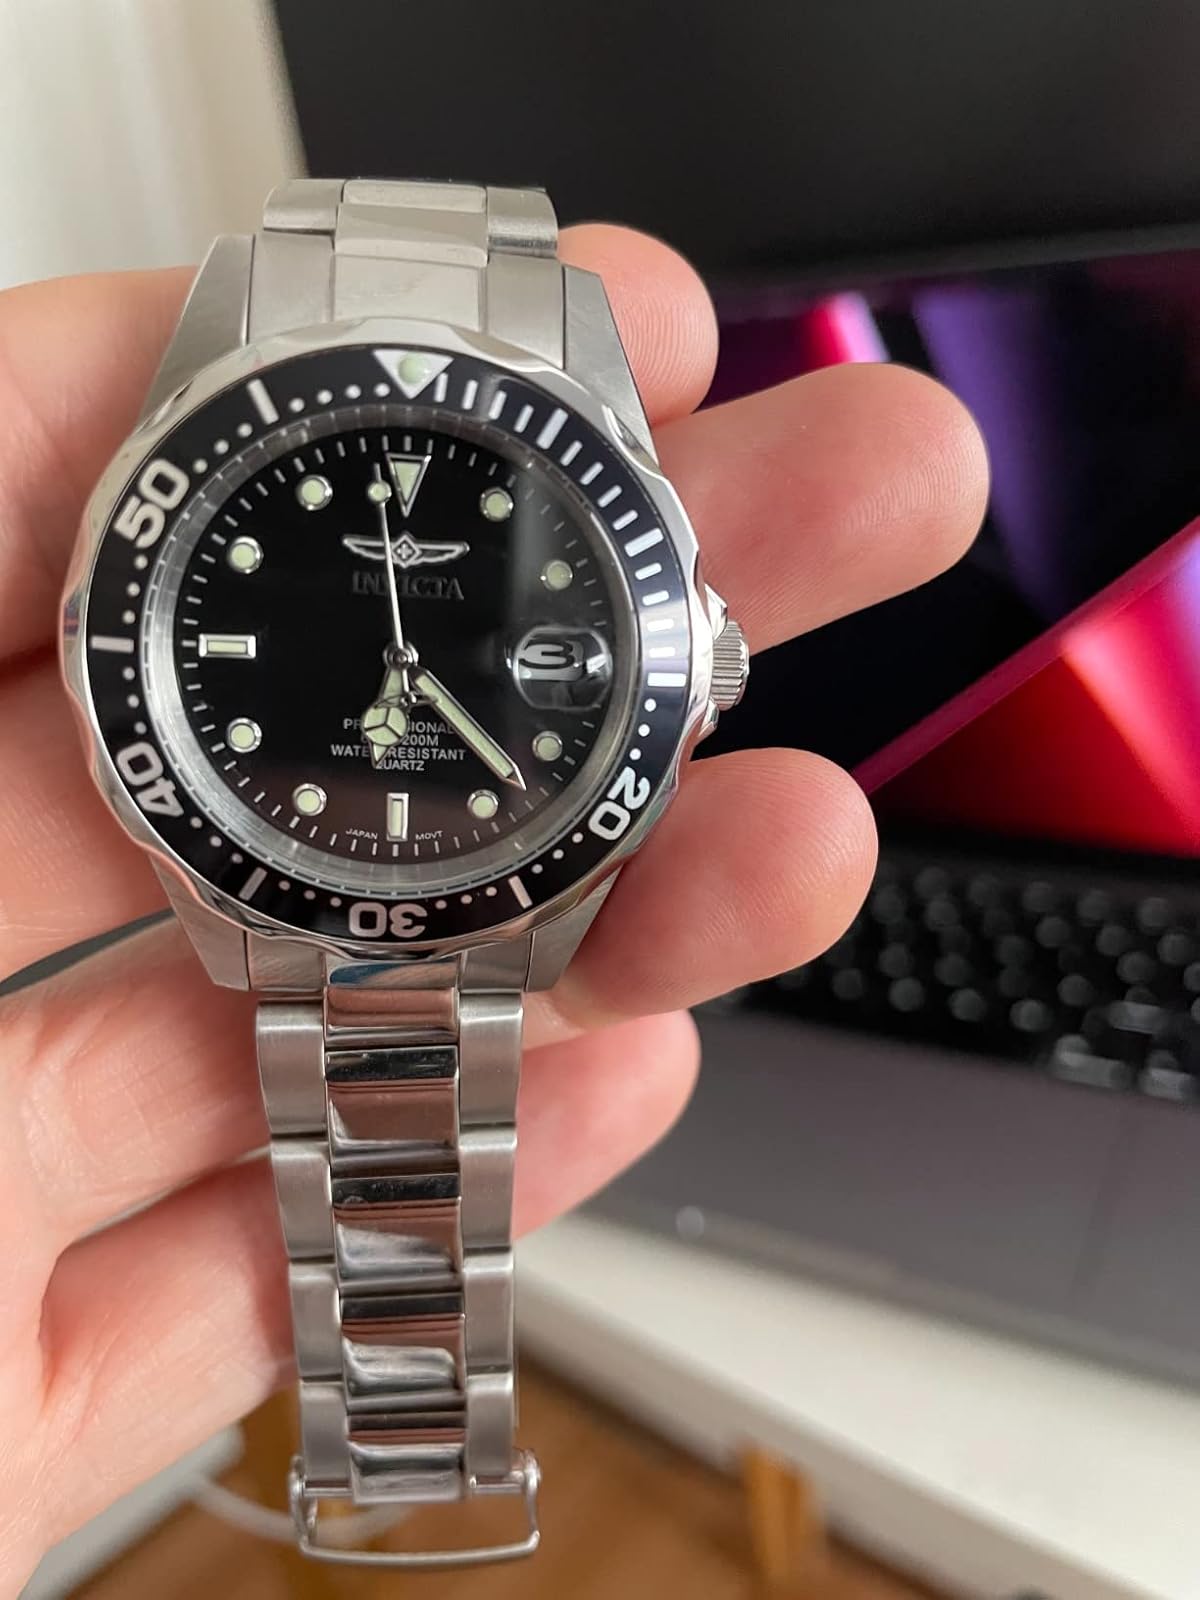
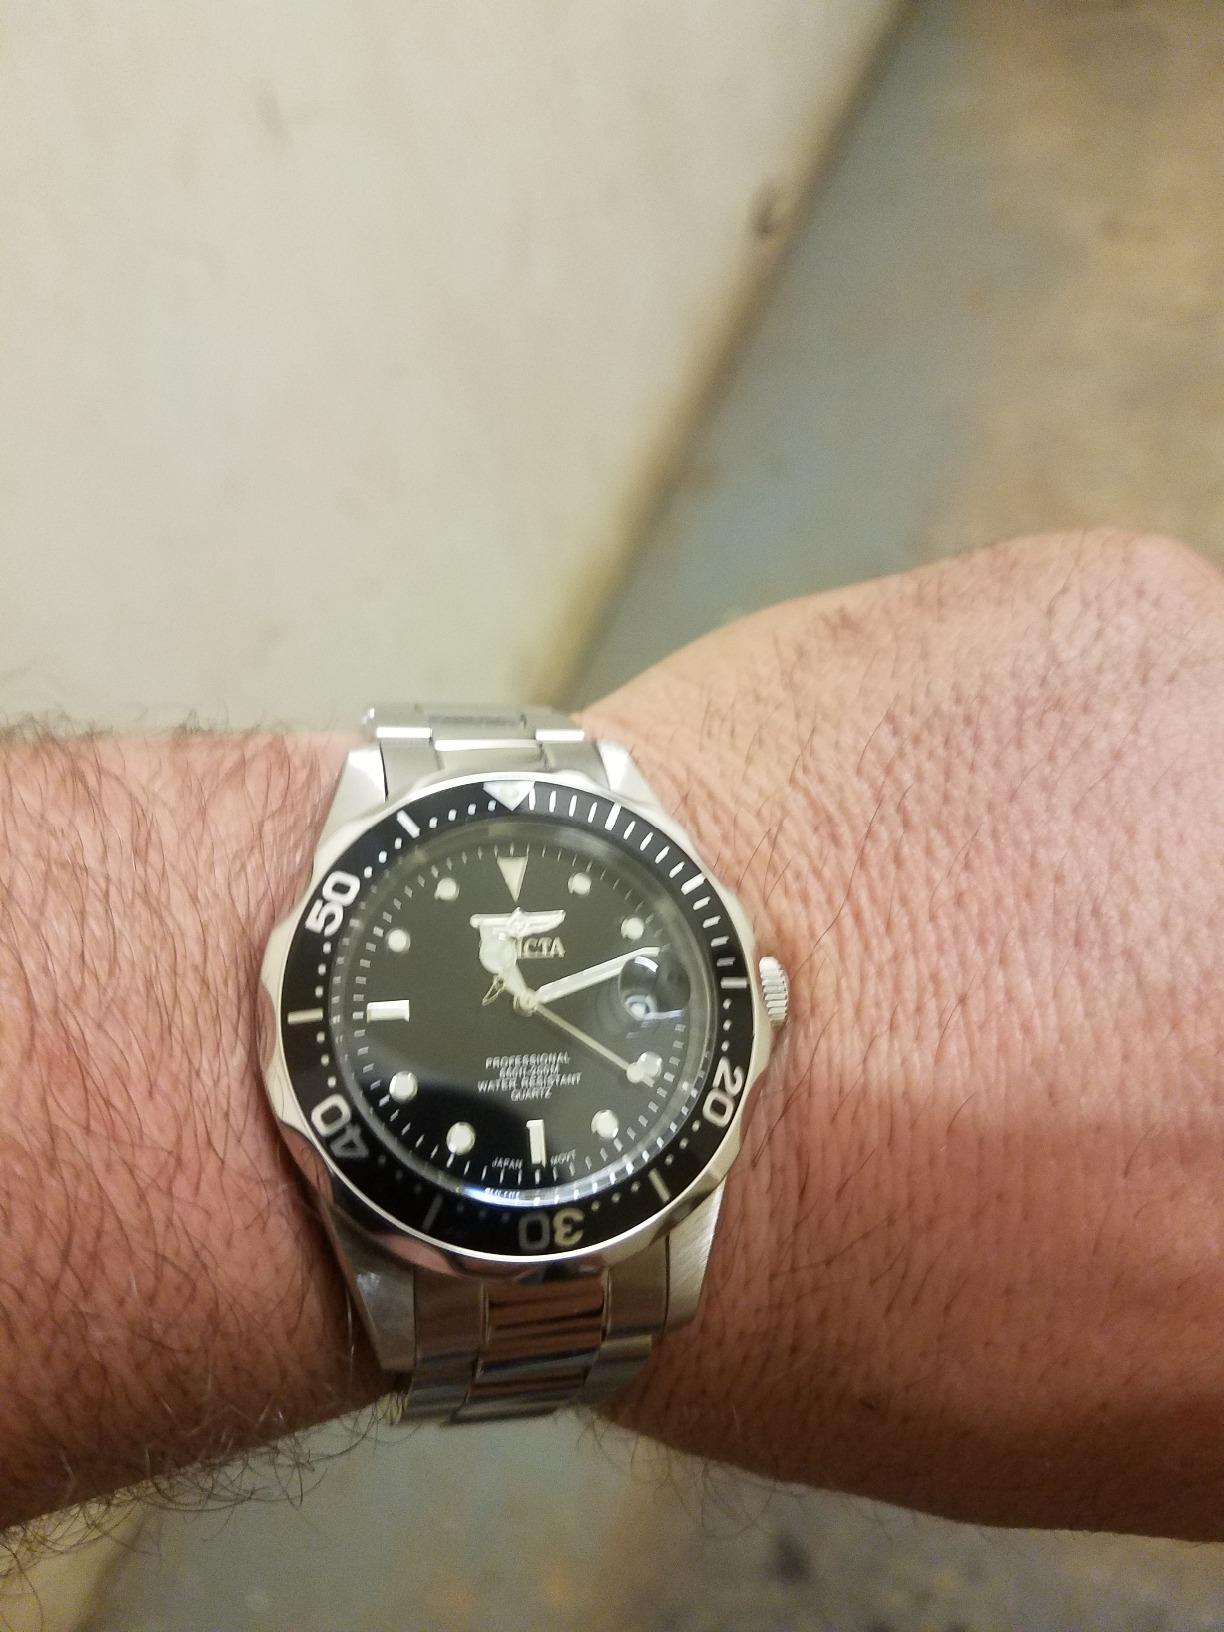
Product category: accessories_watch
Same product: yes